Helene Scheu-Riesz

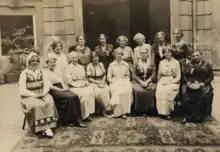
Group photo of delegates at the 1921 WILPF Vienna Congress. Scheu-Riesz, standing first left, back row

Inspired by the cheap yet attractive booklets with short stories for children which had become popular in England, in 1905 Scheu-Riesz established a committee, along with Eugenie Hottmann and another activist, to organize the publication in German of similar little books for children at affordable prices in Austria. The beautifully illustrated collection focused on fairy tales and children's stories in German which cost far less than the poorly presented editions which were appearing in the shops for Christmas at horrendous prices. Most of the stories were rewritten by women with attractive new titles. Families were invited to purchase books for children, instead of or along with toys. Subscriptions were also available, allowing the committee to print large volumes of the stories for children's hospitals and humanitarian associations. Scheu-Riesz saw books as a means of creating better understanding between peoples and improving international relationships. Over the years, frequently traveling to England, she collected children's stories from various countries and assembled a collection of over 300 volumes, which also included French stories. Under the influence of her friend Eugenie Schwarzwald, Scheu-Riesz became active in educational reform. From the time of her teenage visit to London, she had tried to find a publisher interested in producing inexpensive, high-quality literature for children and young people. She was able to realize these plans in 1923 when she founded her own publishing house, . The name was a play on the phrase "open sesame" from the tale "Ali Baba and the Forty Thieves" which magically opened the door (to knowledge), and its philanthropic mission took prevalence over earning a profit. At the time, the two leading children's publishers were (Gerlach's Youth Library) and (Konegen's Children's Books) and she took over the market share of Konegen.